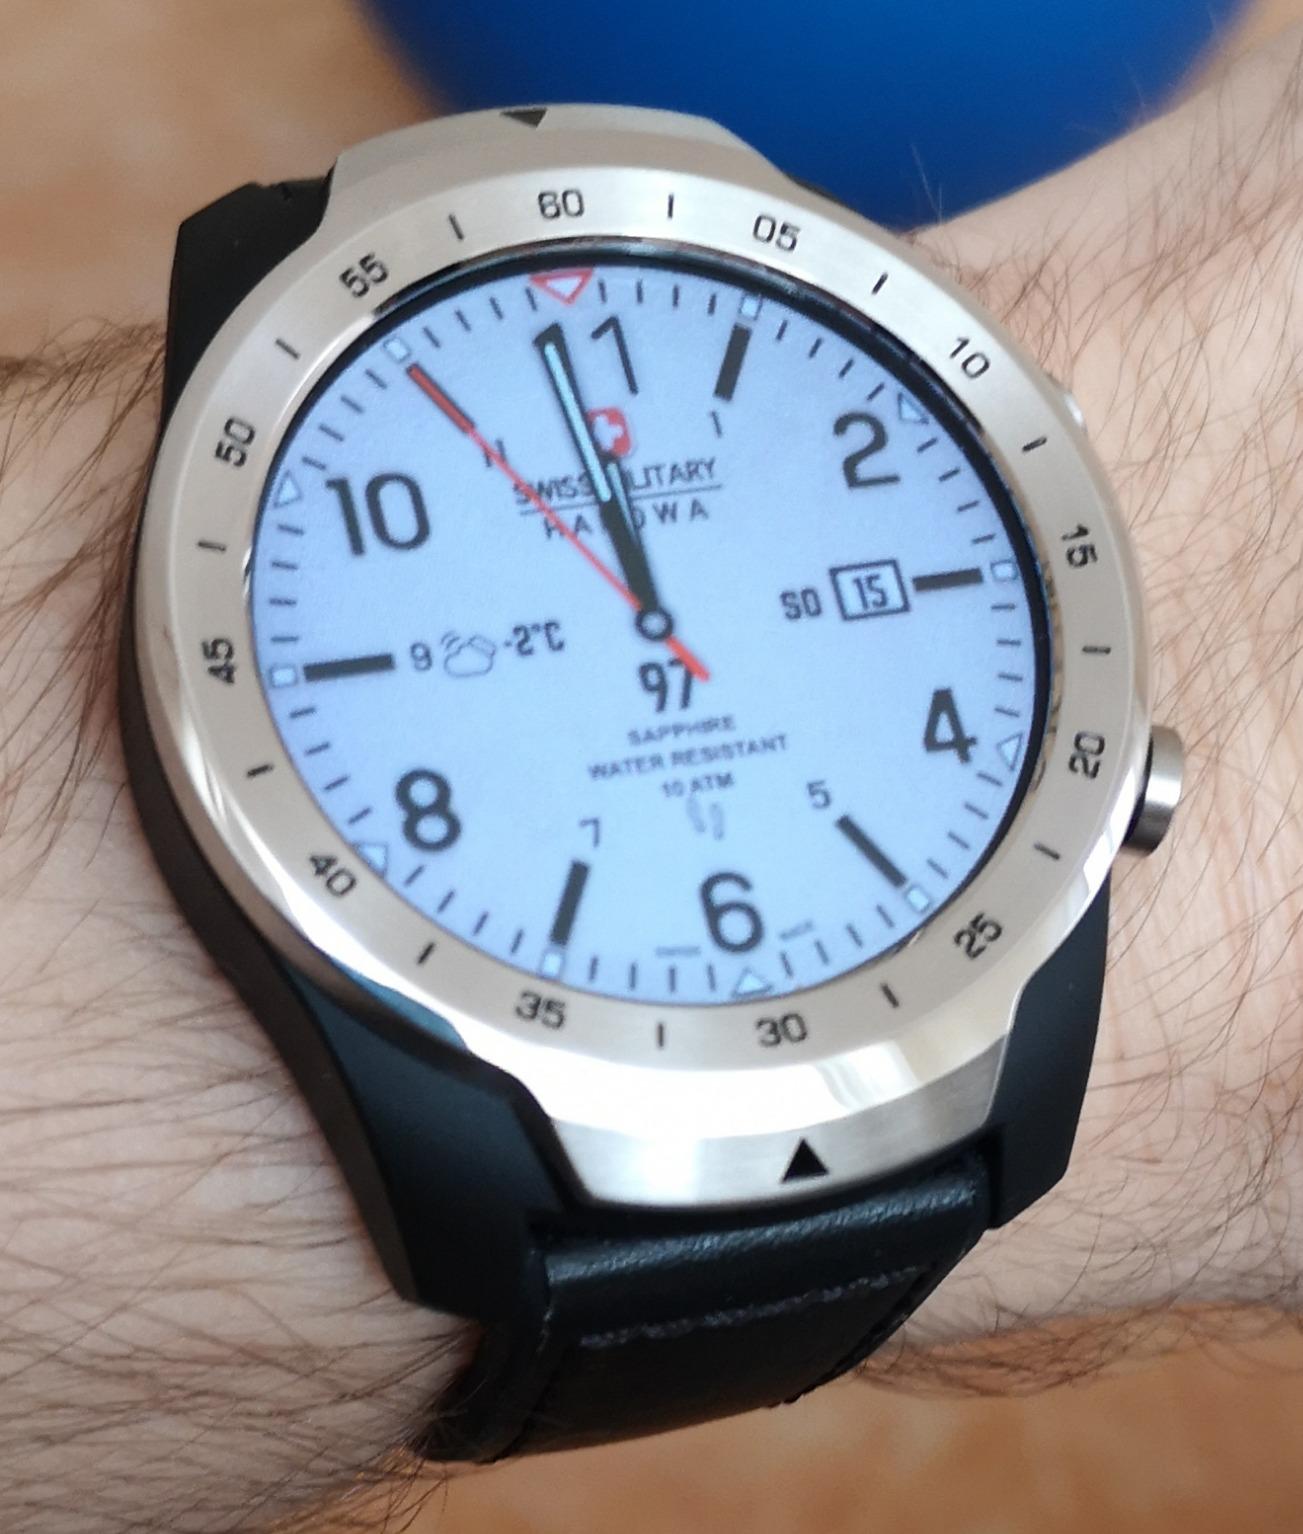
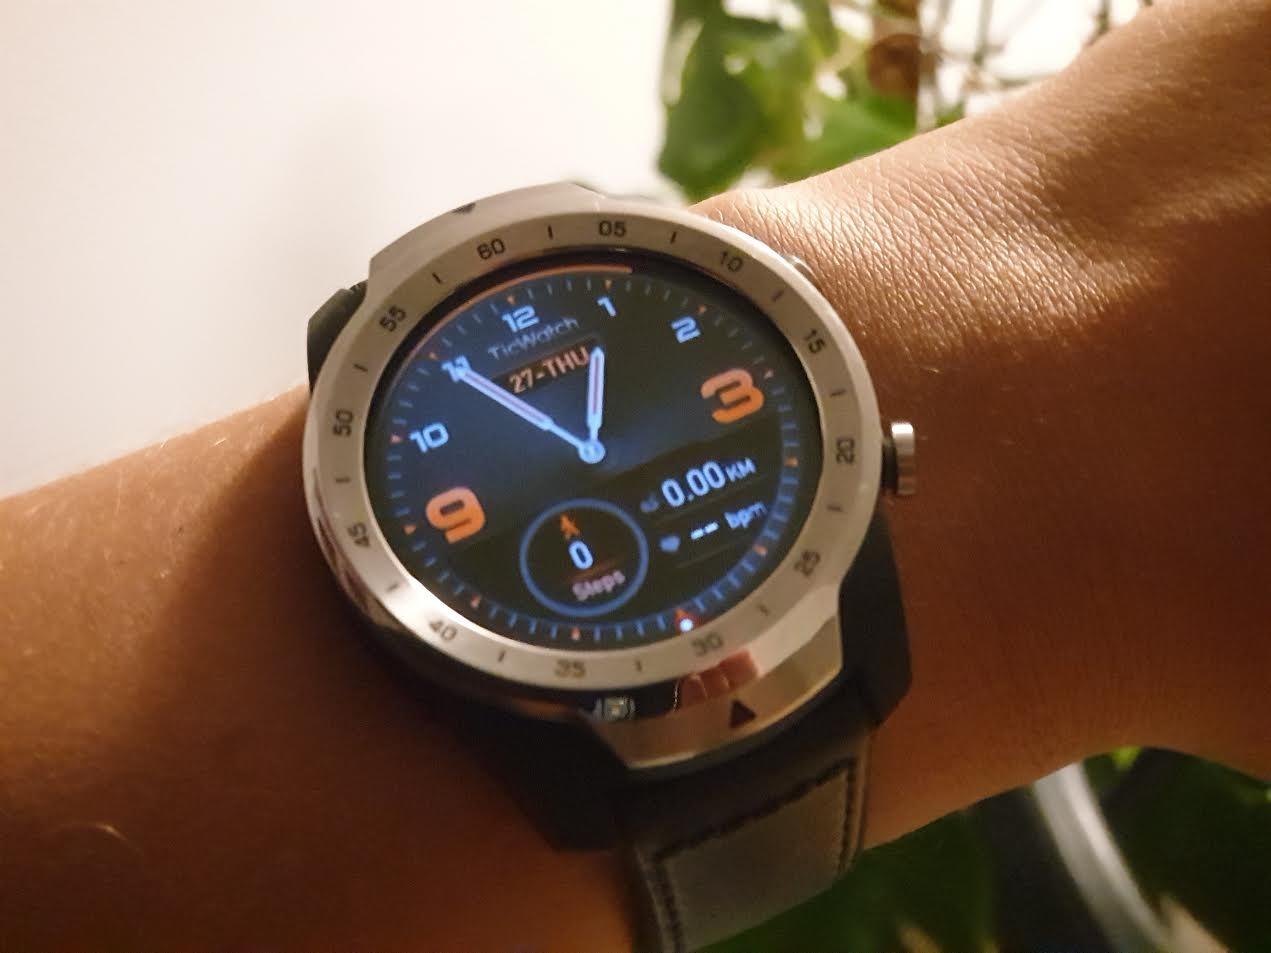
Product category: smartwatch
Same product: yes